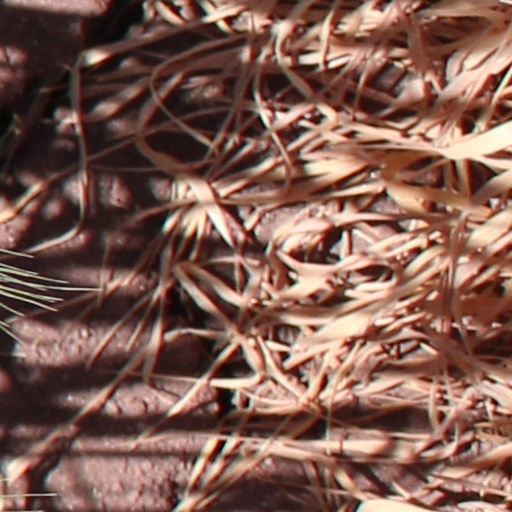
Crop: wheat